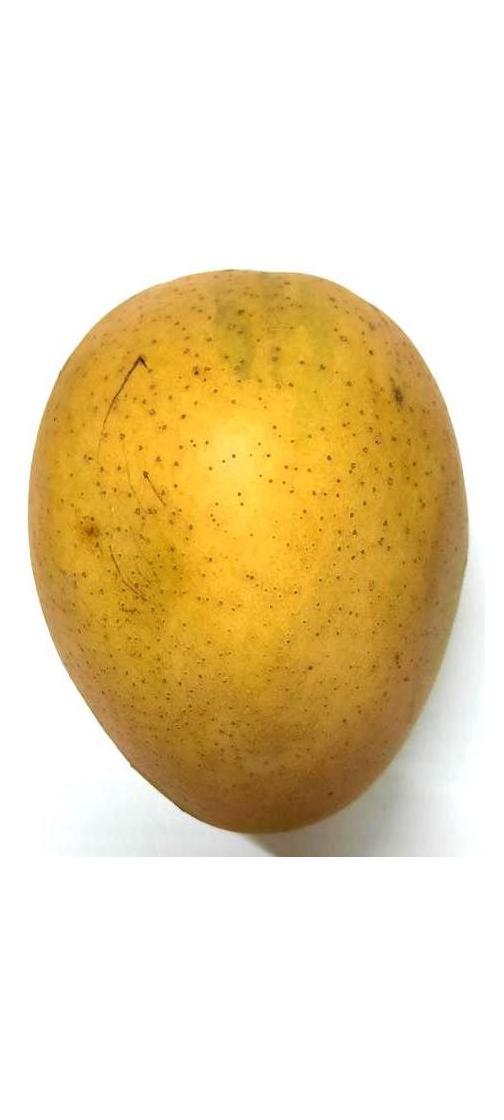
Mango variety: Himsagor